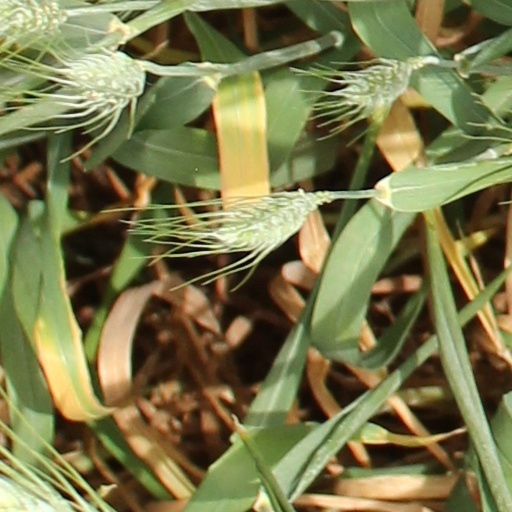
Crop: wheat